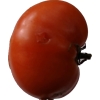
Label: tomato